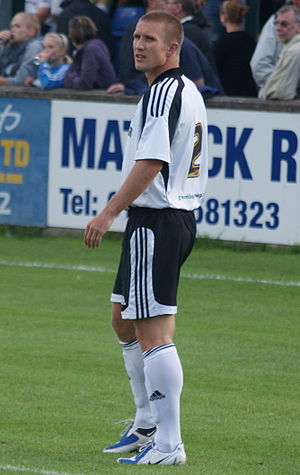
Martin Albrechtsen / Karriere / Derby County
Albrecthsen mens han spillede for Derby County.
Martin Albrechtsen er en dansk professionel fodboldspiller, der spiller for BK Avarta. Han er en alsidig forsvarsspiller, som både kan spille back og i midterforsvaret. Han har optrådt fire gange for Danmark.